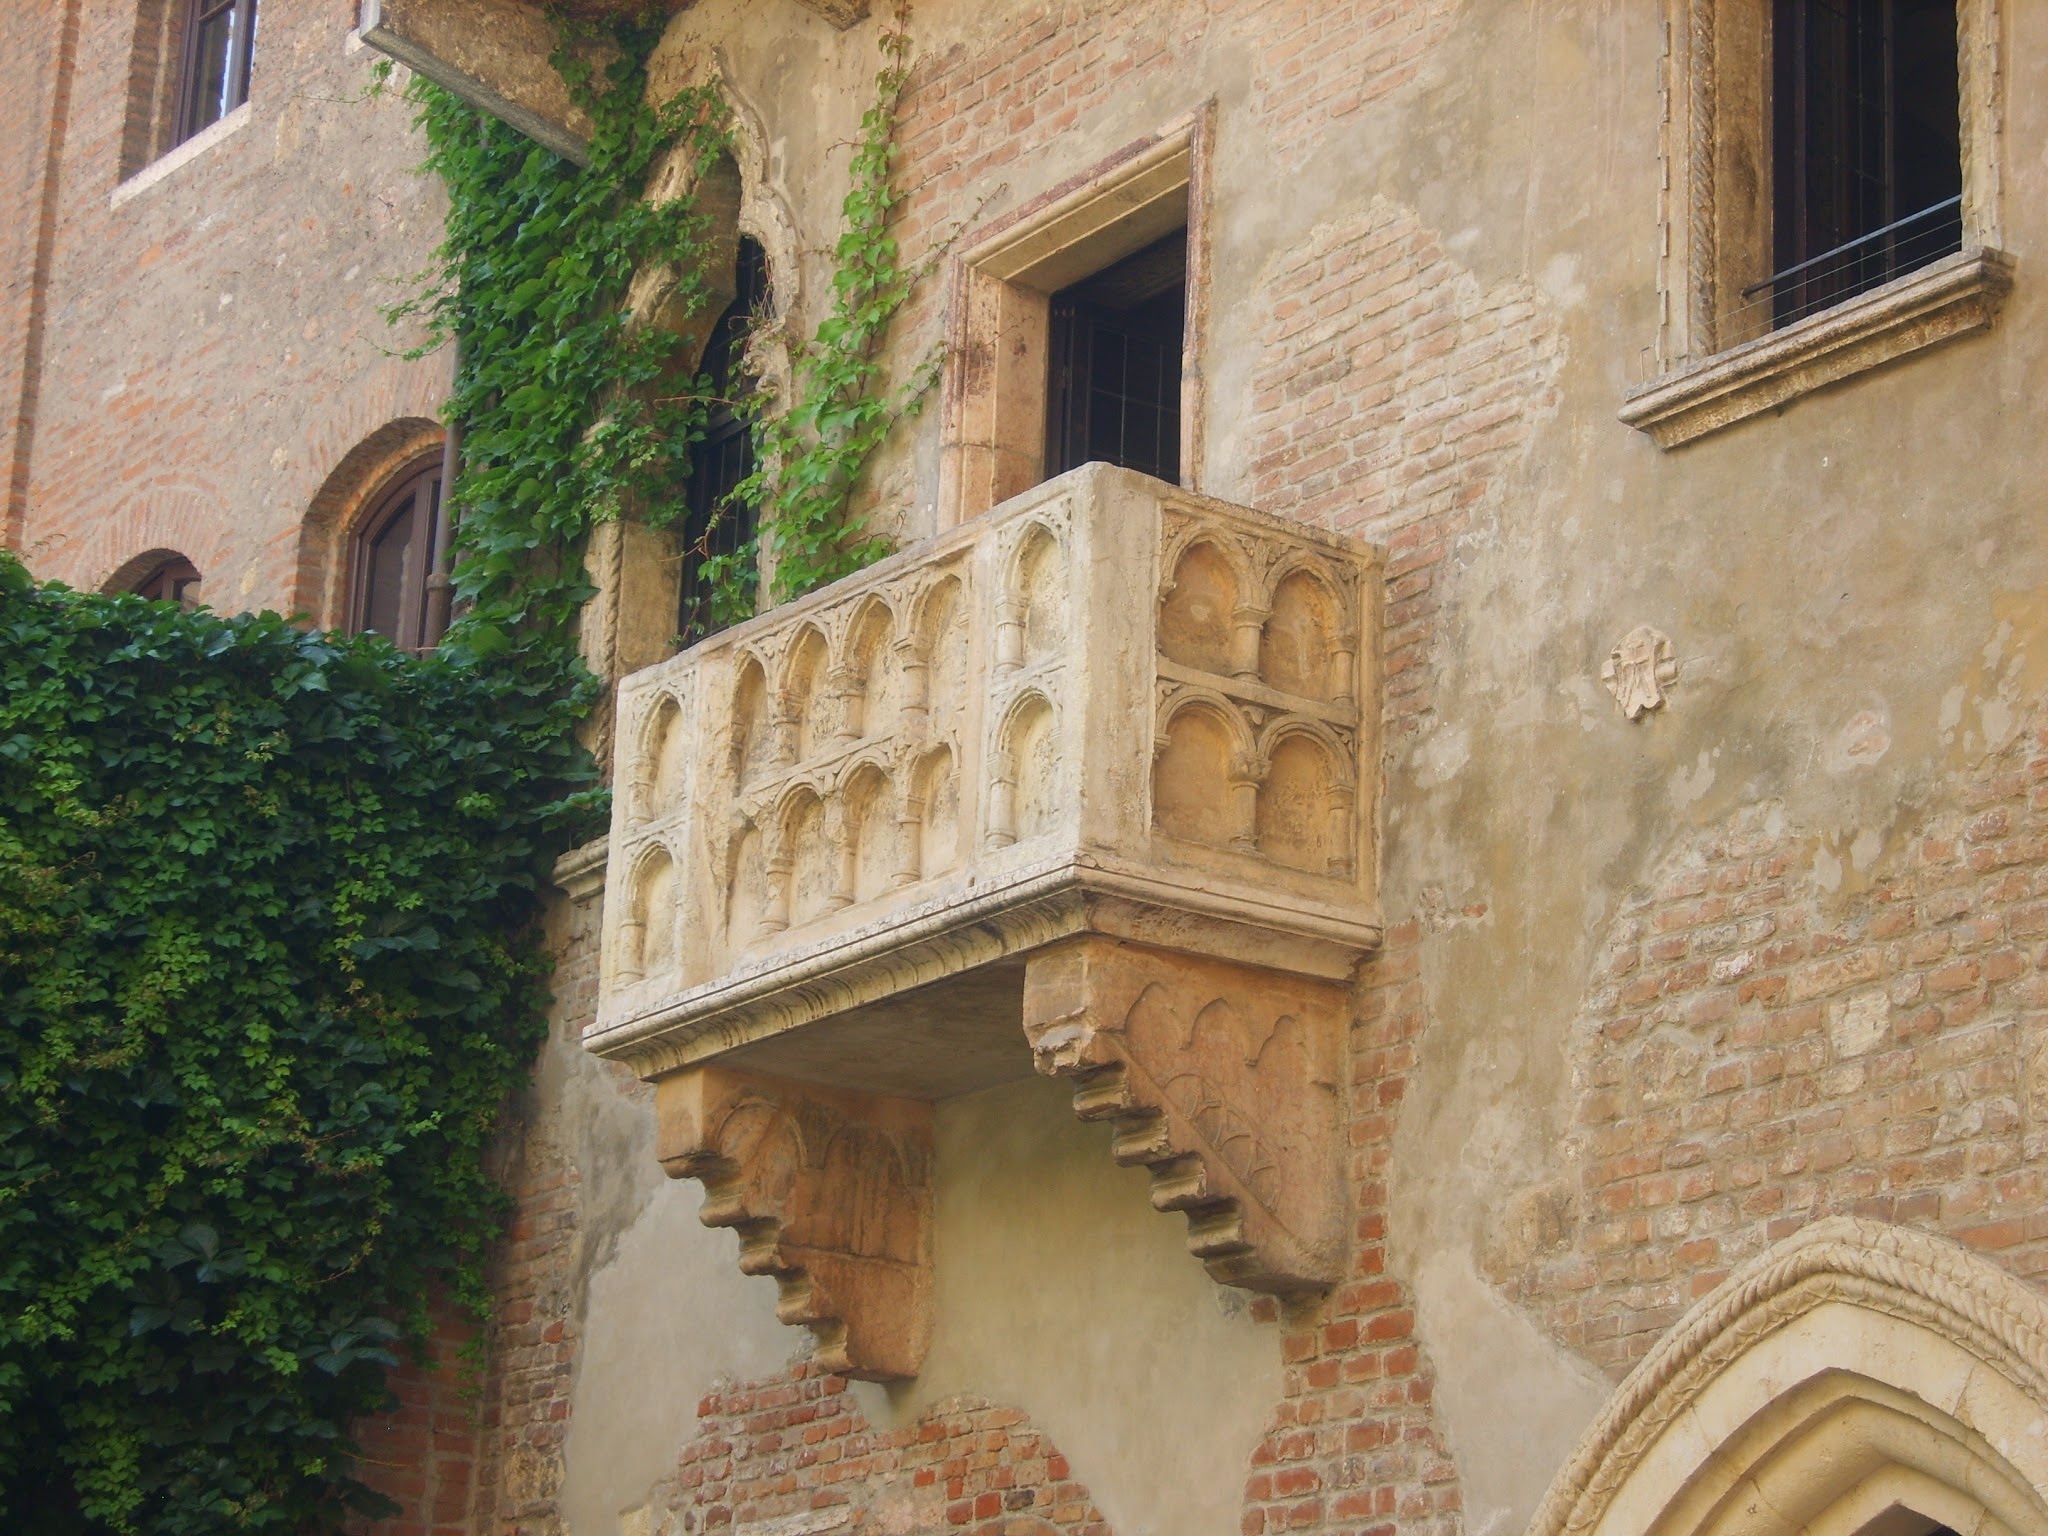
architecture, wood, mansion, house, window, building, palace, wall, balcony, italy, facade, property, courtyard, monastery, balconies, verona, estate, romeo, middle ages, ancient history, juliette